Legacy of the Wizard

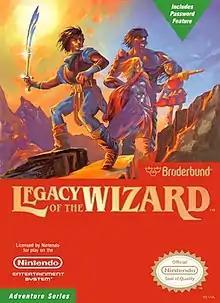
North American box art

released outside Japan as Legacy of the Wizard, is a 1987 action role-playing platform video game developed and published by Nihon Falcom for the MSX2. A port for the Nintendo Entertainment System was released in Japan in July 1987 by Namco and internationally in 1989 by Broderbund. It is the fourth installment of the "Dragon Slayer" series, and one of only five "Dragon Slayer" games that were localized outside Japan. The game was an early example of an open-world, non-linear action RPG, combining action-RPG gameplay with what would later be called "Metroidvania"-style action-adventure elements.